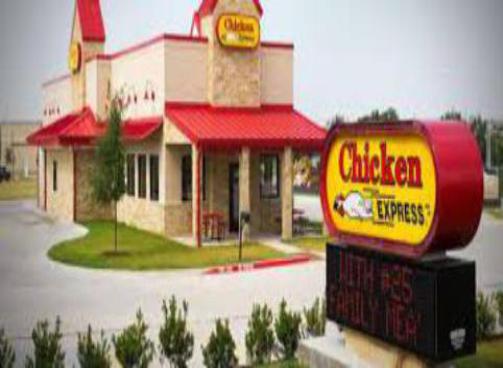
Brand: chicken express
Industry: Food